Aerial Board of Control

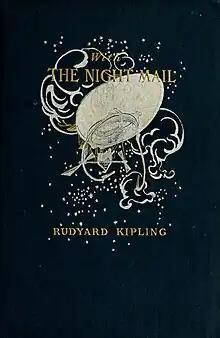
Cover of the 1909 book

"With the Night Mail" was published in "McClure's Magazine" in November 1905, and then in "The Windsor Magazine" in December 1905. In 1909 it was issued as a popular book, slightly revised and with additional poetry and "faux" advertisements and notices from the future. It later appeared in the Kipling story collection "Actions and reactions" (1915).